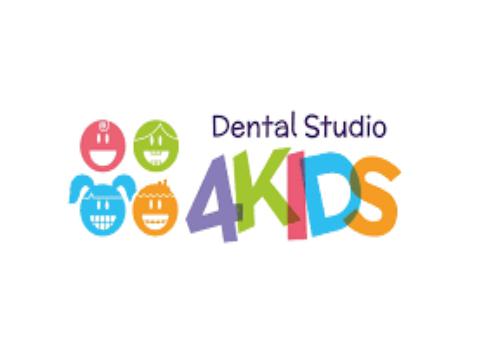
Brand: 4Kids
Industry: Leisure